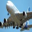
Label: airplane